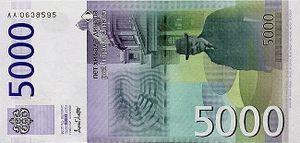
Le dinar serbe est la monnaie officielle de Serbie divisé en 100 paras.